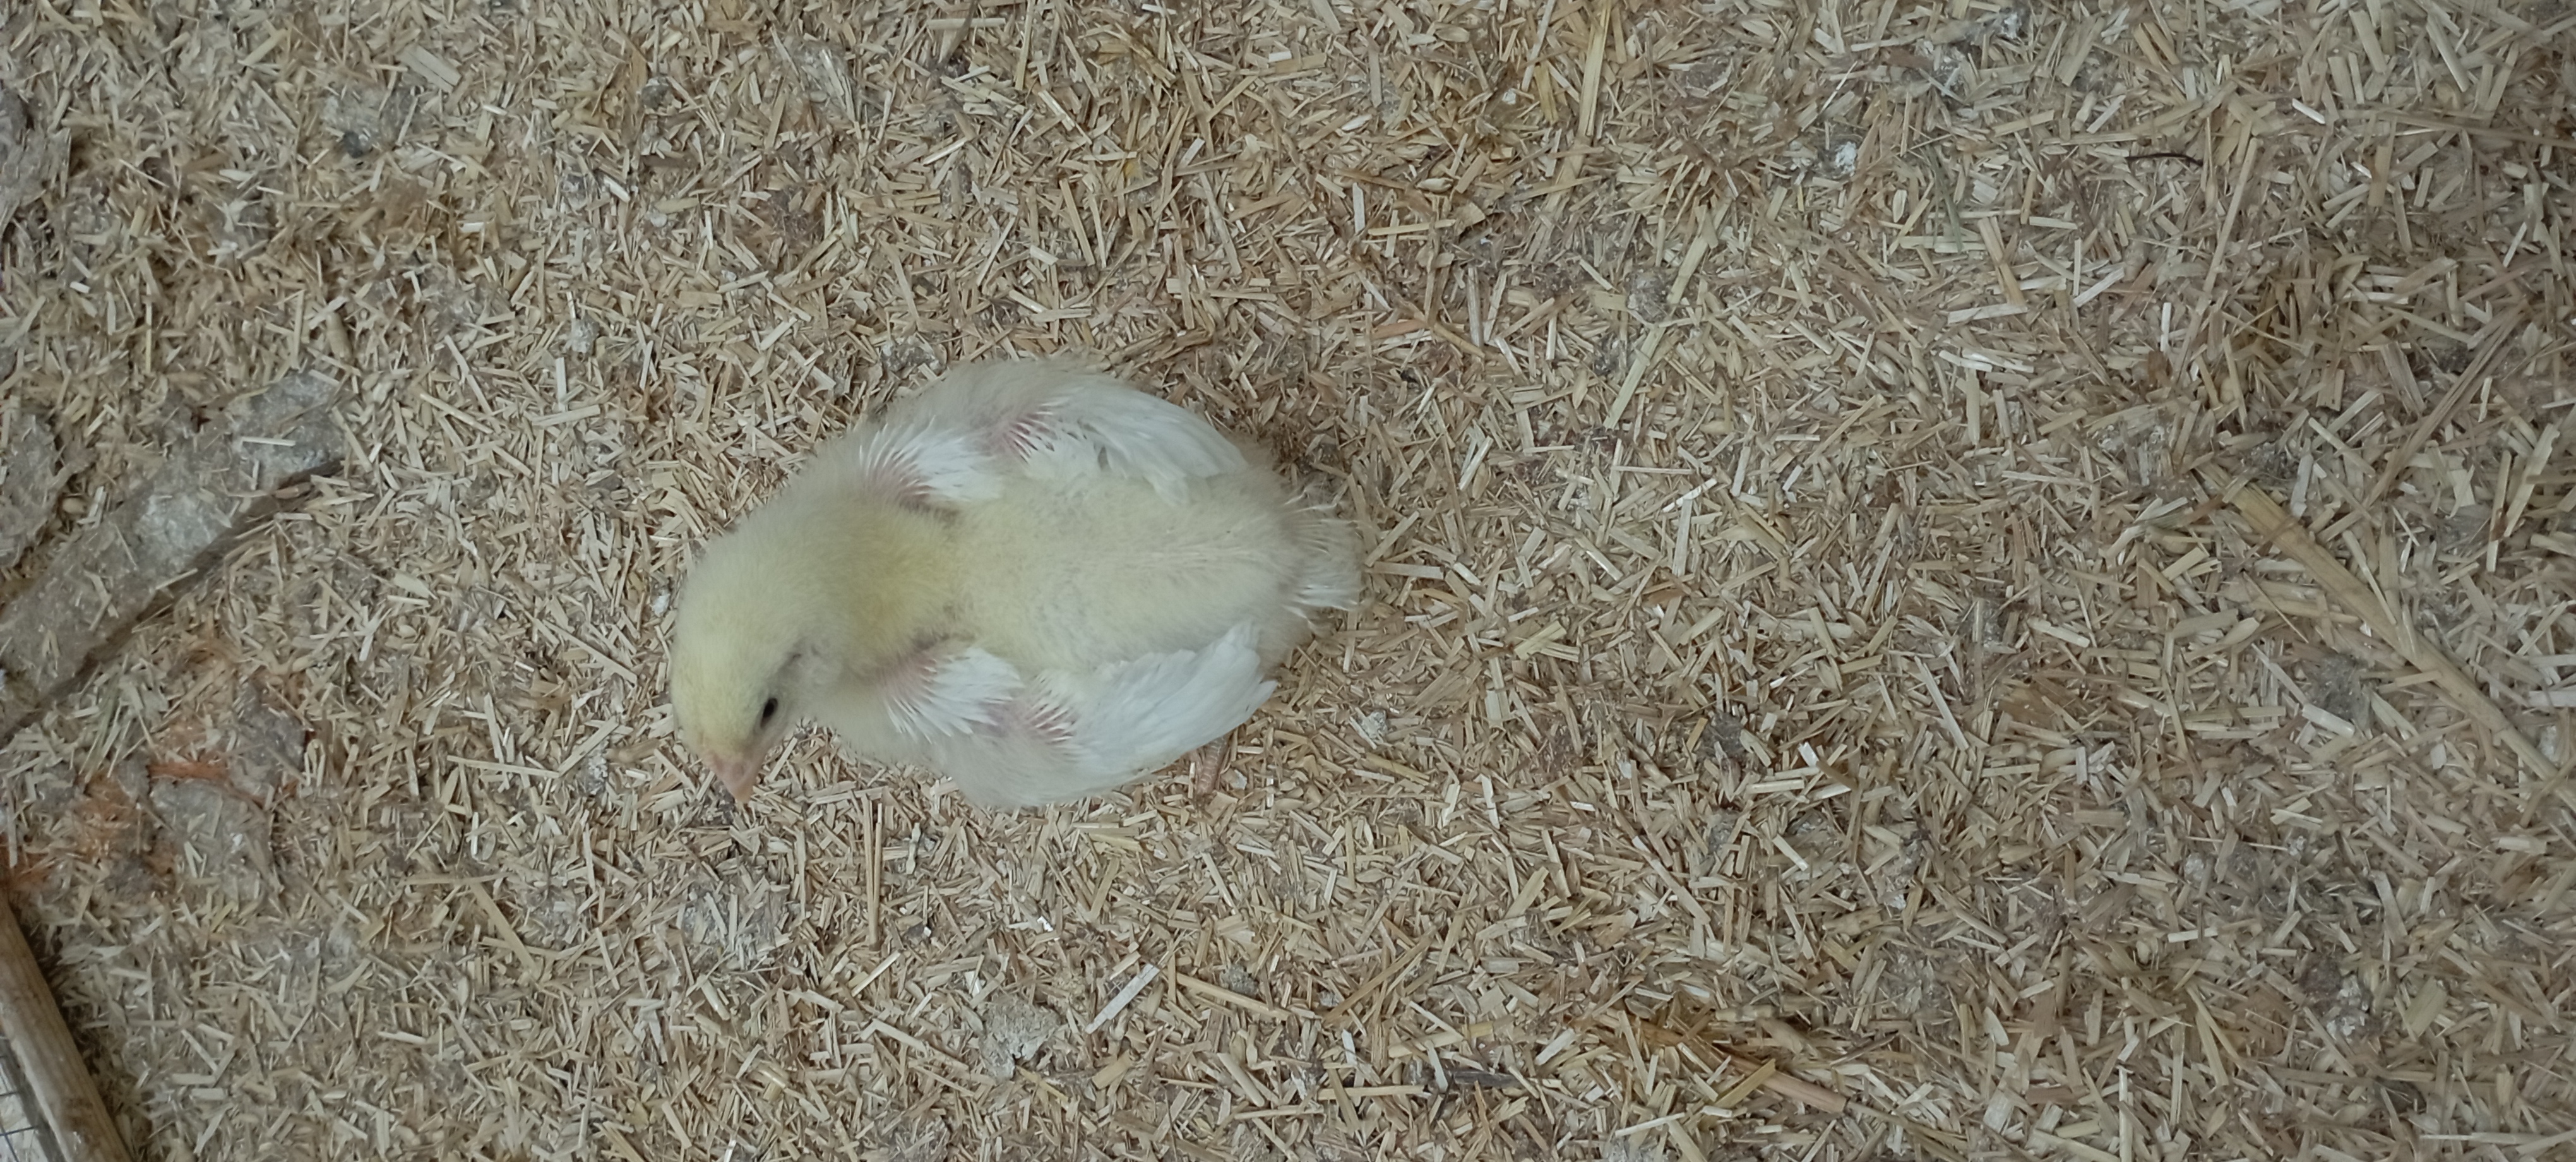
Weight: 362 g